Femme fatale

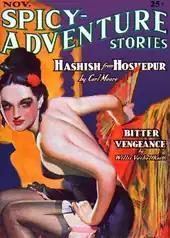
"Femmes fatales" were standard fare in hardboiled crime stories in 1930s pulp fiction.

A, sometimes called a maneater, Mata Hari, or vamp, is a stock character of a mysterious, beautiful, and seductive woman whose charms ensnare her lovers, often leading them into compromising, deadly traps. She is an archetype of literature and art. Her ability to enchant, entice and hypnotize her victim with a spell was in the earliest stories seen as verging on supernatural; hence, the "femme fatale" today is still often described as having a power akin to an enchantress, seductress, witch, having power over men. Femmes fatales are typically villainous, or at least morally ambiguous, and always associated with a sense of mystification, and unease.